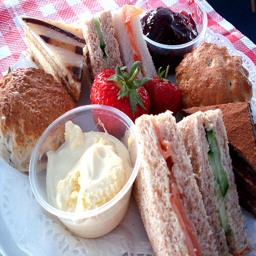
A plate topped with sandwiches, biscuits and cake.
A plate of food of sandwiches and fruit
a close up of sandwiches and fruit on a plate
An assortment of food on a white and red table cloth.
A plate of food with sandwich, buns, butter, strawberry and jam.